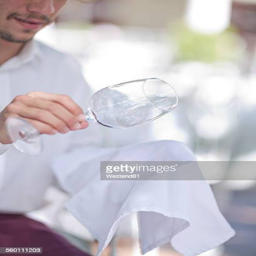
waiter cleaning a wine glass with a cloth